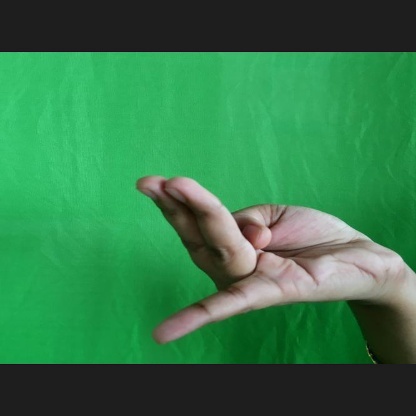
Mudra: Chaturam